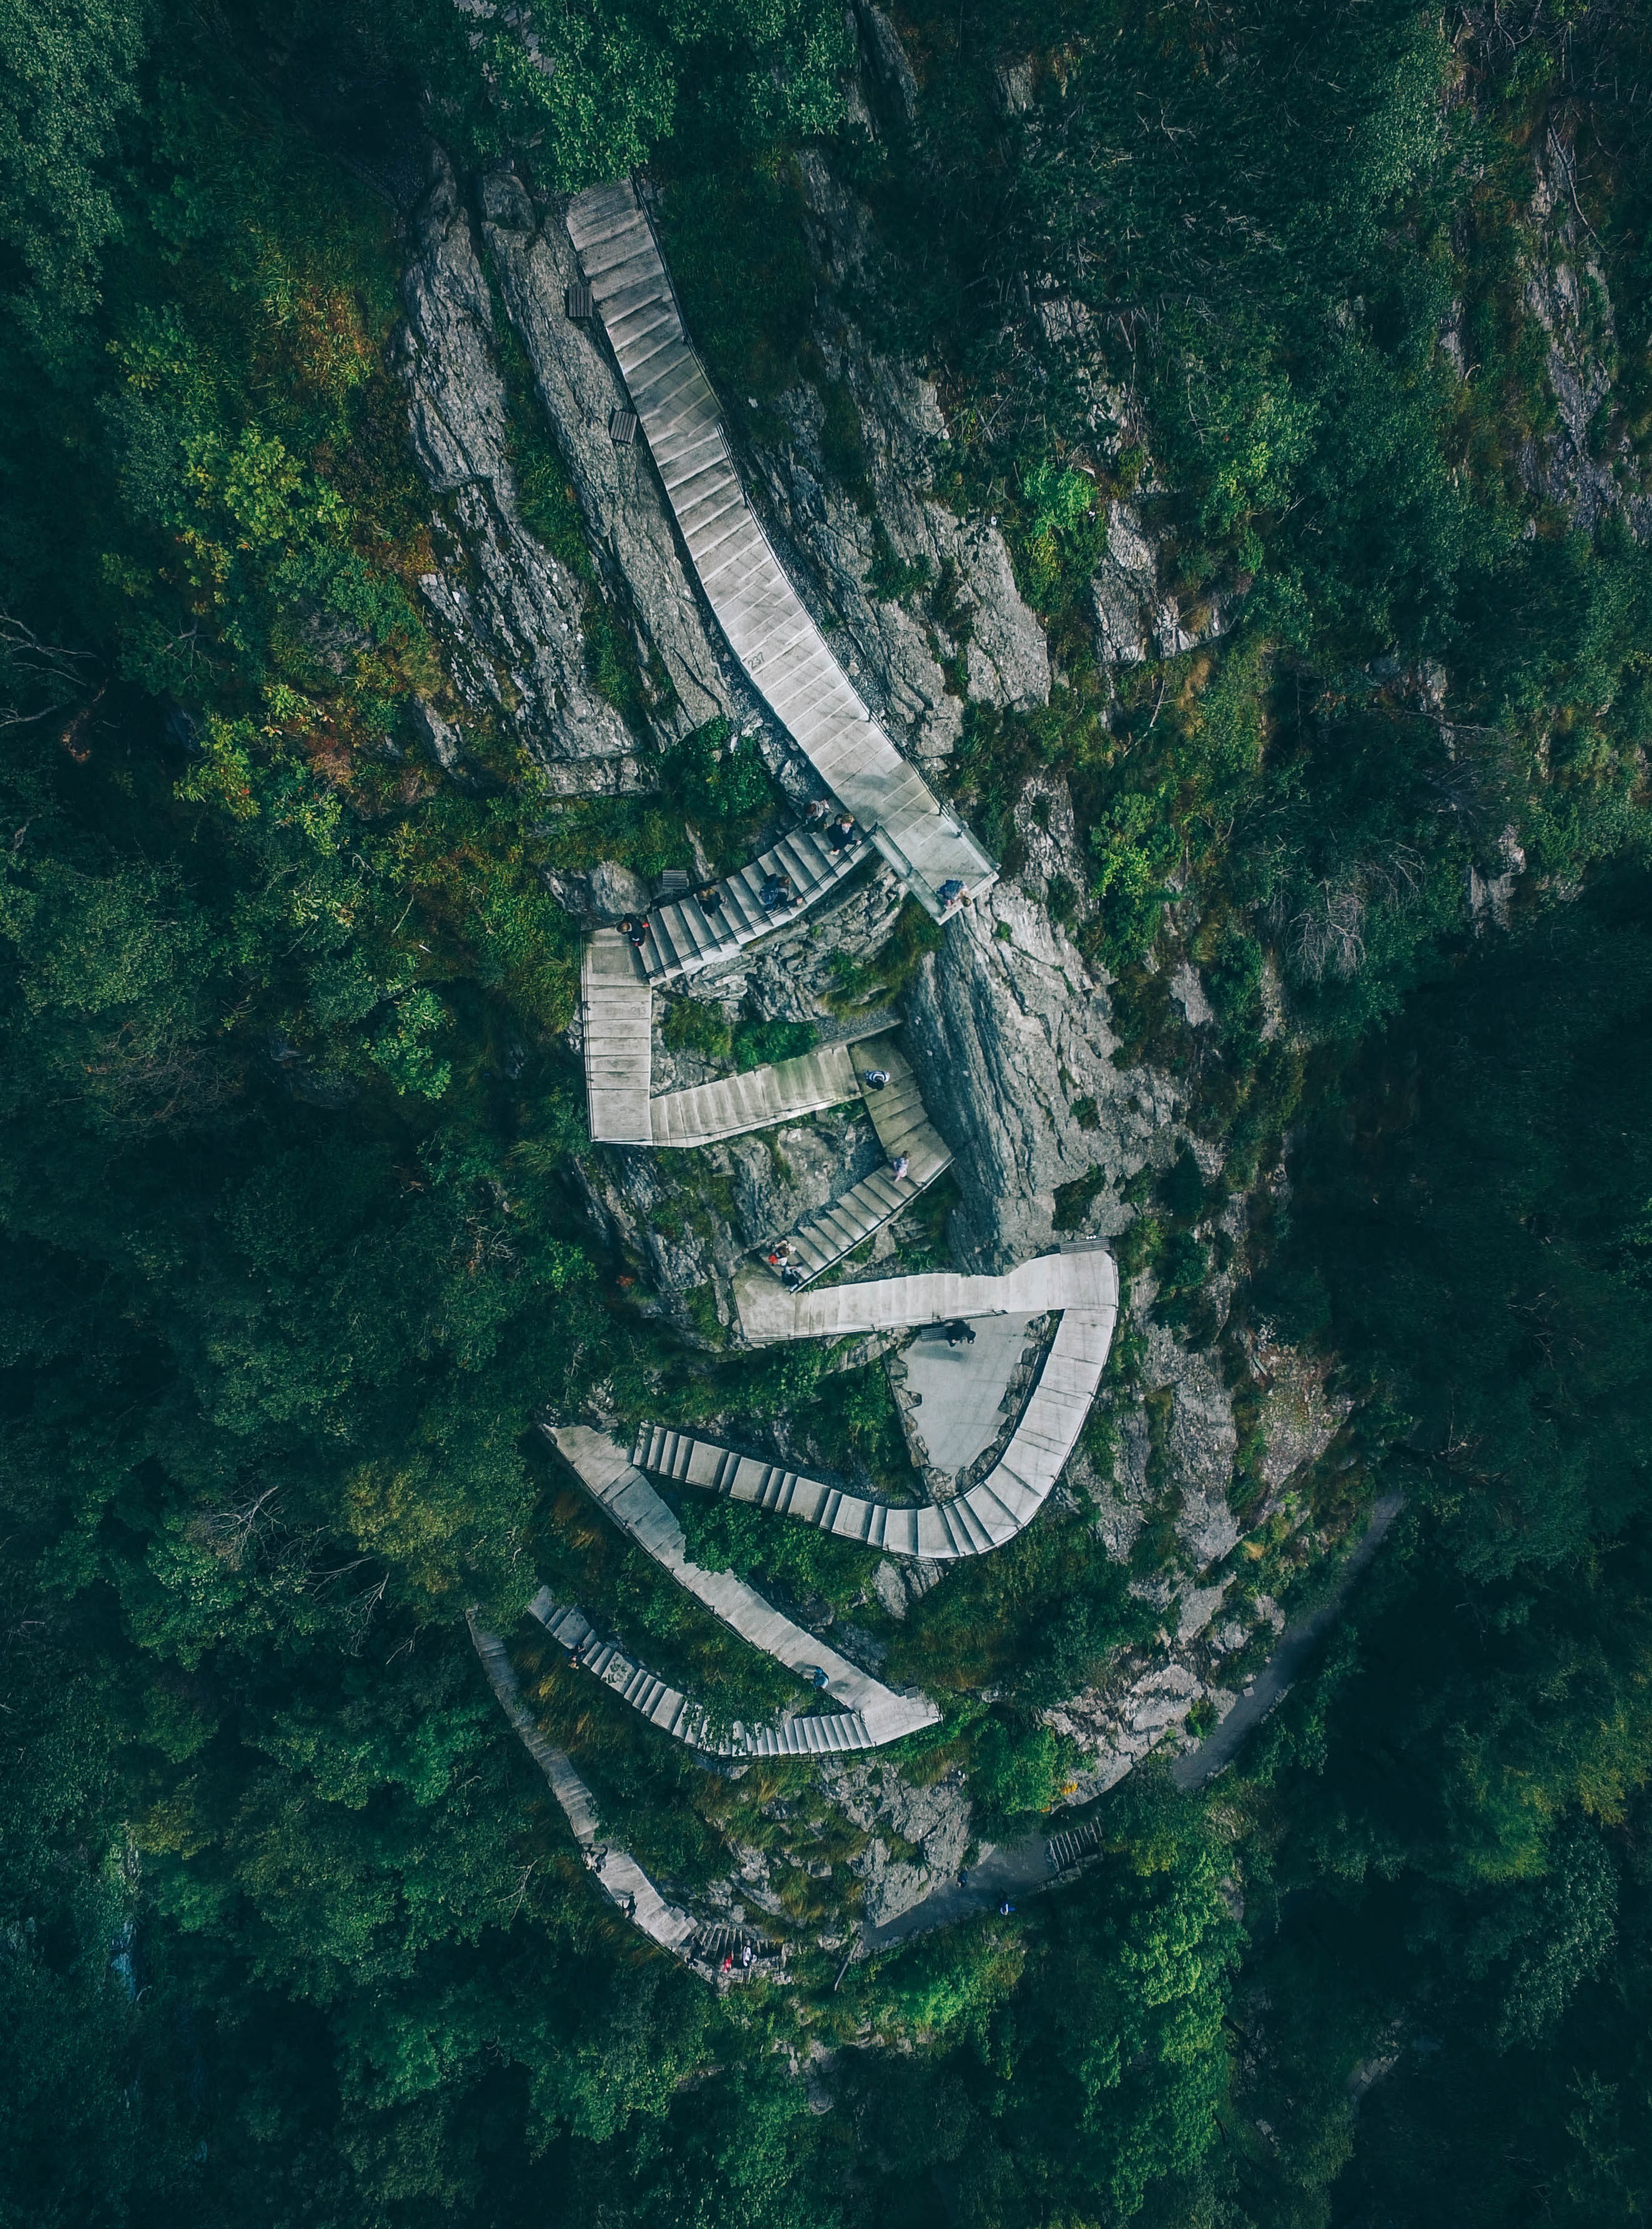
steps, vehicle, winding, terrain, aerial view, drone view, stairs, screenshot, aerial photography